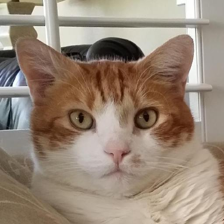
Label: animals